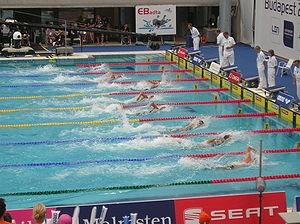
La natation sportive consiste à parcourir dans une piscine, le plus rapidement possible et dans un style codifié par la Fédération internationale de natation, une distance donnée, sans l'aide d'aucun accessoire.